Dustin Penner

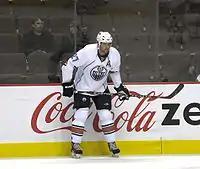

After winning the Stanley Cup with the Ducks, Penner's entry-level contract expired and he became a restricted free agent in the off-season. With the Ducks dealing with salary cap issues and the signing of Todd Bertuzzi, Edmonton Oilers general manager Kevin Lowe jumped at the opportunity and signed Penner to a five-year, $21.25 million offer sheet. Lowe was criticized by the media and Ducks general manager Brian Burke. After seven days had passed, the Ducks were ultimately unwilling to match the offer and Penner became an Oiler. Penner remained the most recent player to change teams via an offer sheet for 14 years, until Montreal Canadiens accepted an offer sheet from Carolina Hurricanes for Jesperi Kotkaniemi.